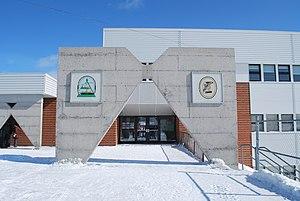
Mistissini. Entrée de l'école secondaire.
La Commission scolaire crie est une commission scolaire québécoise chargée d'offrir des services éducatifs de niveau primaire, secondaire et pour adultes aux citoyens résidant en Eeyou Istchee, soit les communautés cries du Nord-du-Québec, au Québec.